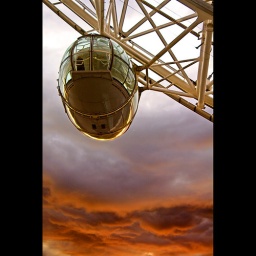
smoke on the water and fire in the sky